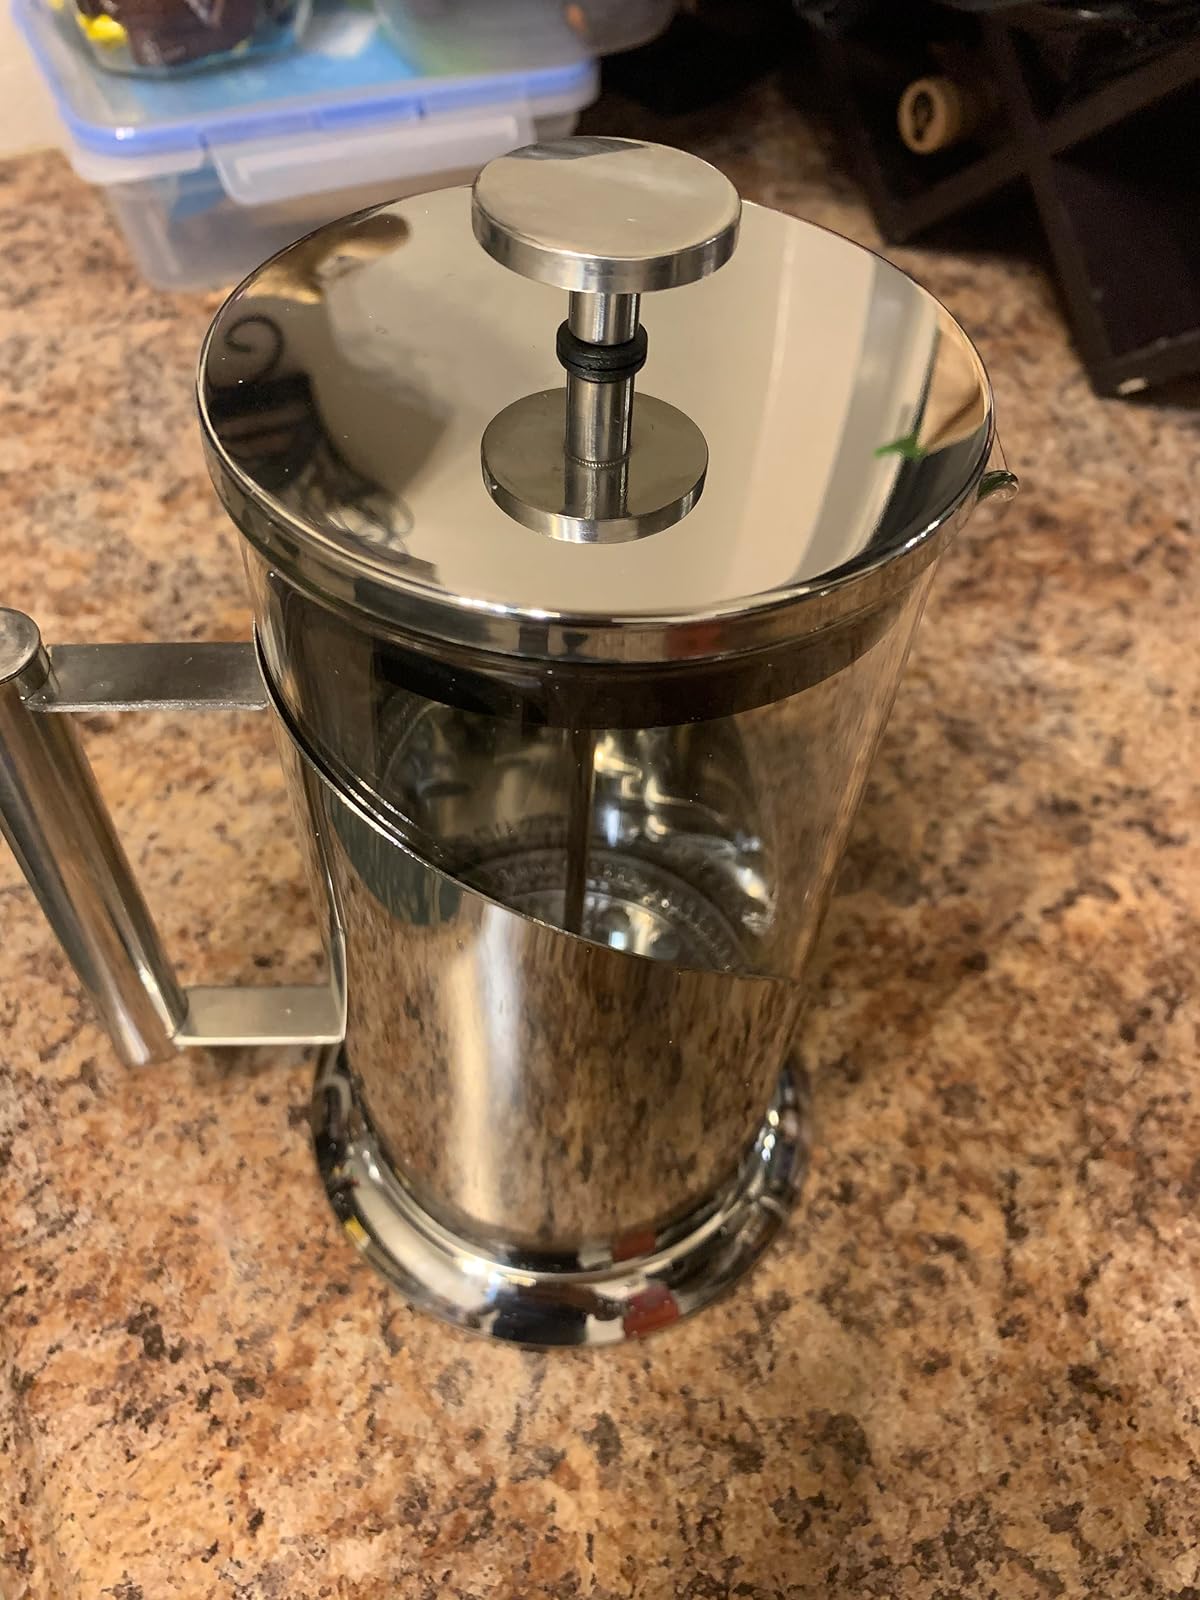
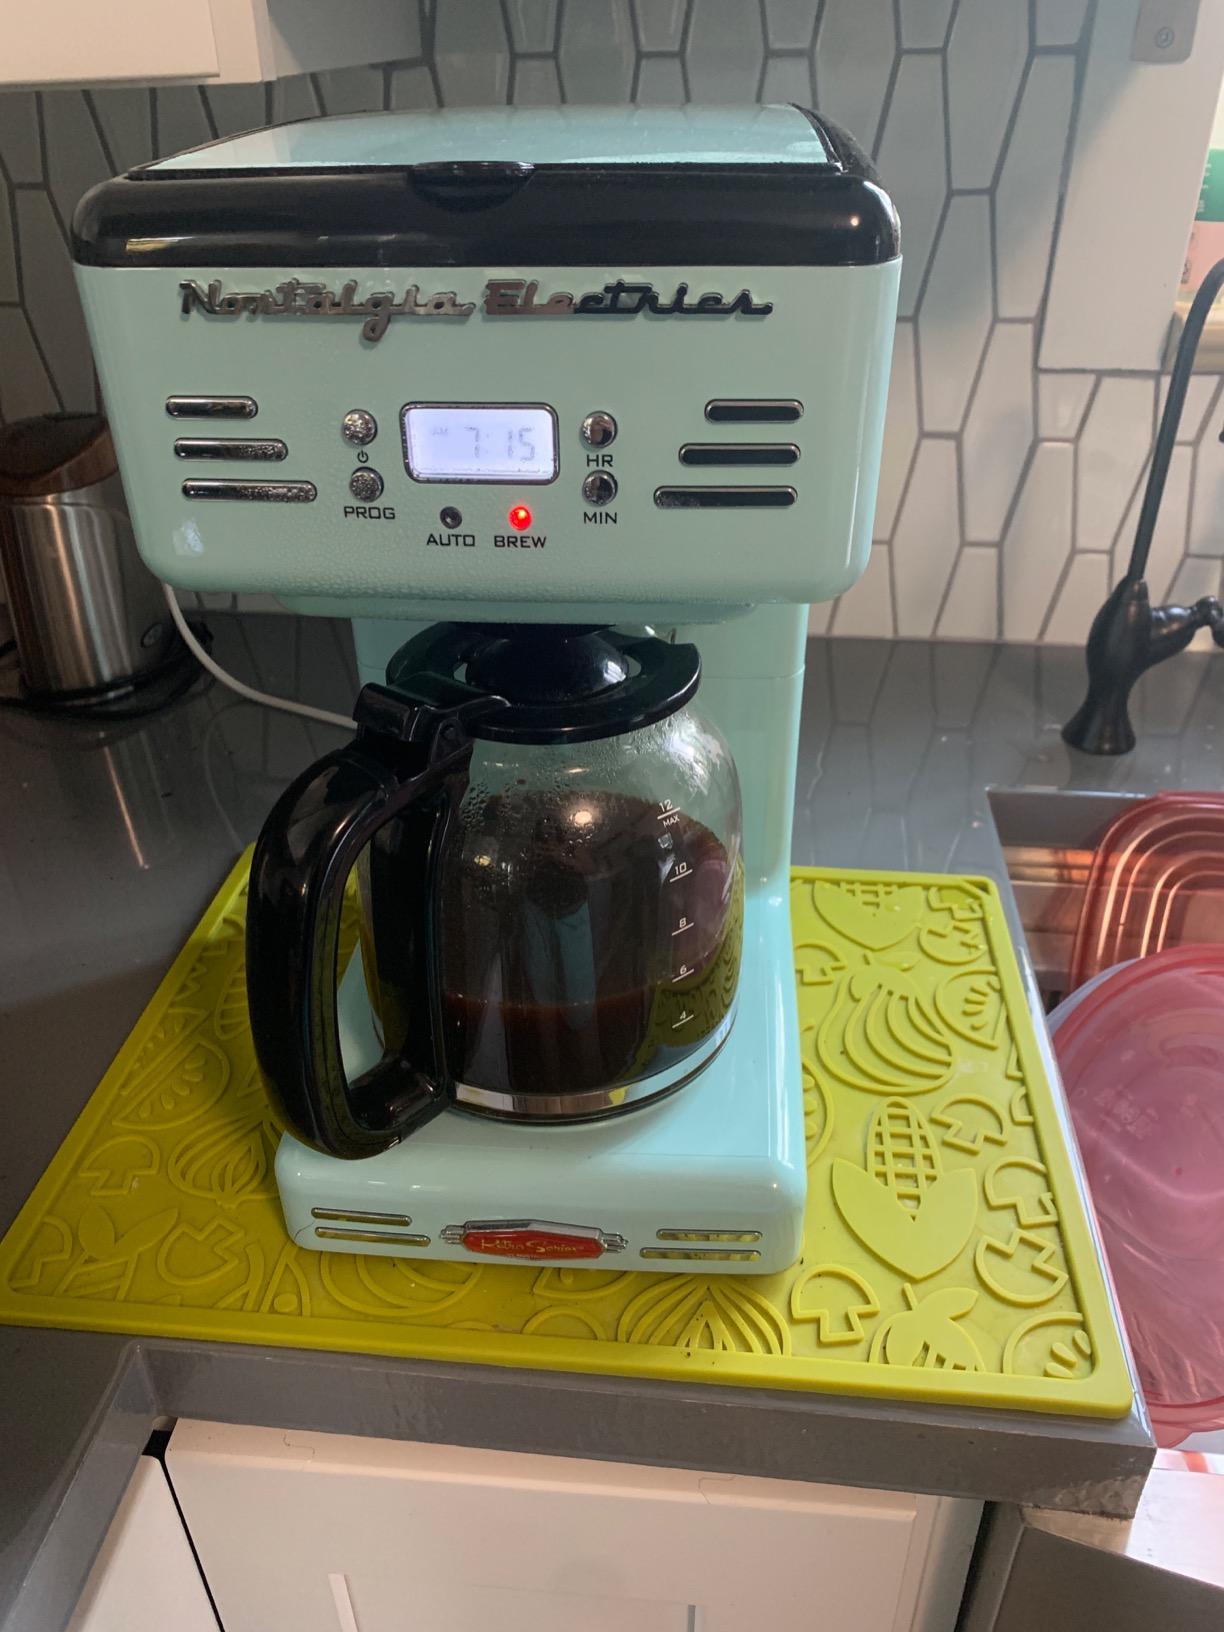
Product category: items_tea
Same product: no